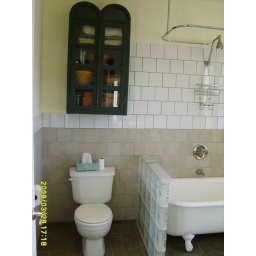
Javanese teak cabinet purchased in Seattle, taken to Tucson, and NY. Permanently imbedded in wall above toilet.